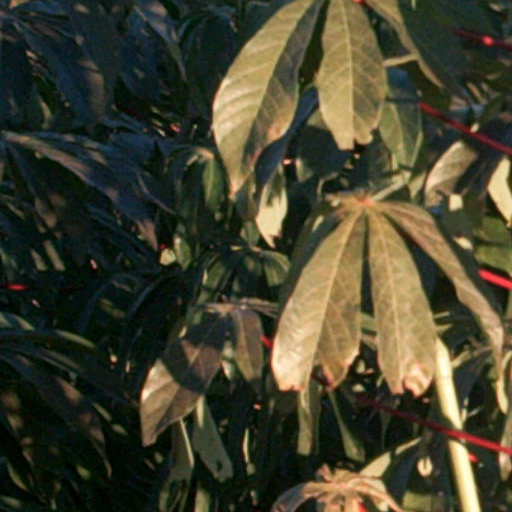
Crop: cassava